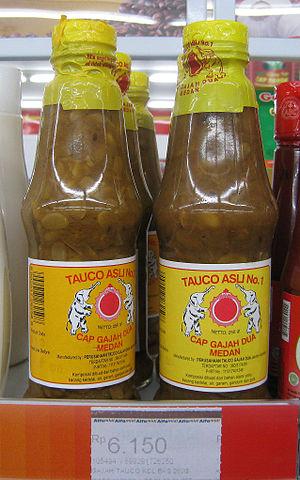
Le tauco ou tauchu est une pâte de fèves de soja jaune fermentée, que l'on retrouve dans la cuisine chinoise et la cuisine indonésienne. Les fèves de soja sont bouillies, puis broyées, mélangées avec de la farine, et mises à fermenter. La pâte est alors immergée dans l'eau salée puis séchée sous le soleil durant plusieurs semaines, jusqu'à ce que la pâte atteigne une couleur jaunâtre.